House of Metternich

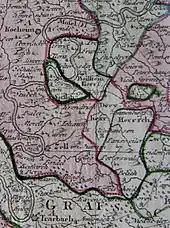
The Lordship of Winneburg–Beilstein in the Moselle Valley

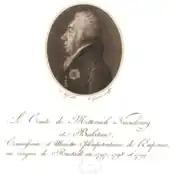
Franz Georg Karl Fürst von Metternich-Winneburg-Beilstein (1746–1818)

In 1635, the family of the Elector of Trier, Lothar Johann Reinhard von Metternich (1551–1623), acquired the immediate Lordship of Beilstein, which made them free from any other overlord than the emperor, and began styling themselves as "Freiherren" von Metternich-Winneburg zu Beilstein. Their title was upgraded to "Graf" in 1679. Lothar Johann Reinhard von Metternich's nephews, Karl von Metternich and Emmerich von Metternich, were opposed to the policies of the Elector of Trier Philipp Christoph von Sötern.